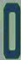
Number: 0